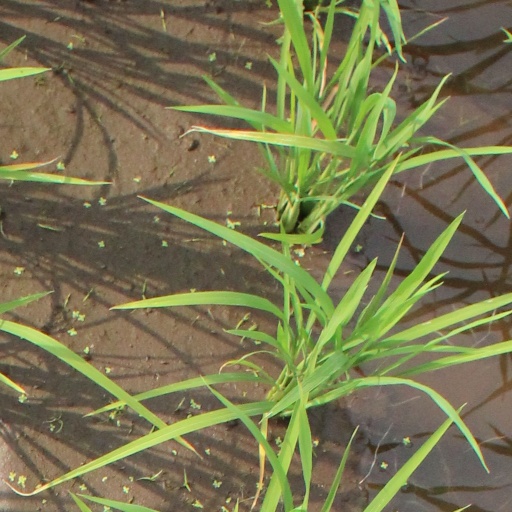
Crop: rice